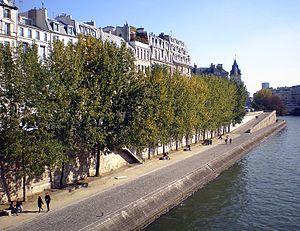
Quai des Orfèvres - Paris
Le quai des Orfèvres est une voie et un quai, situé le long de la Seine sur l’île de la Cité, dans le 1ᵉʳ arrondissement de Paris.